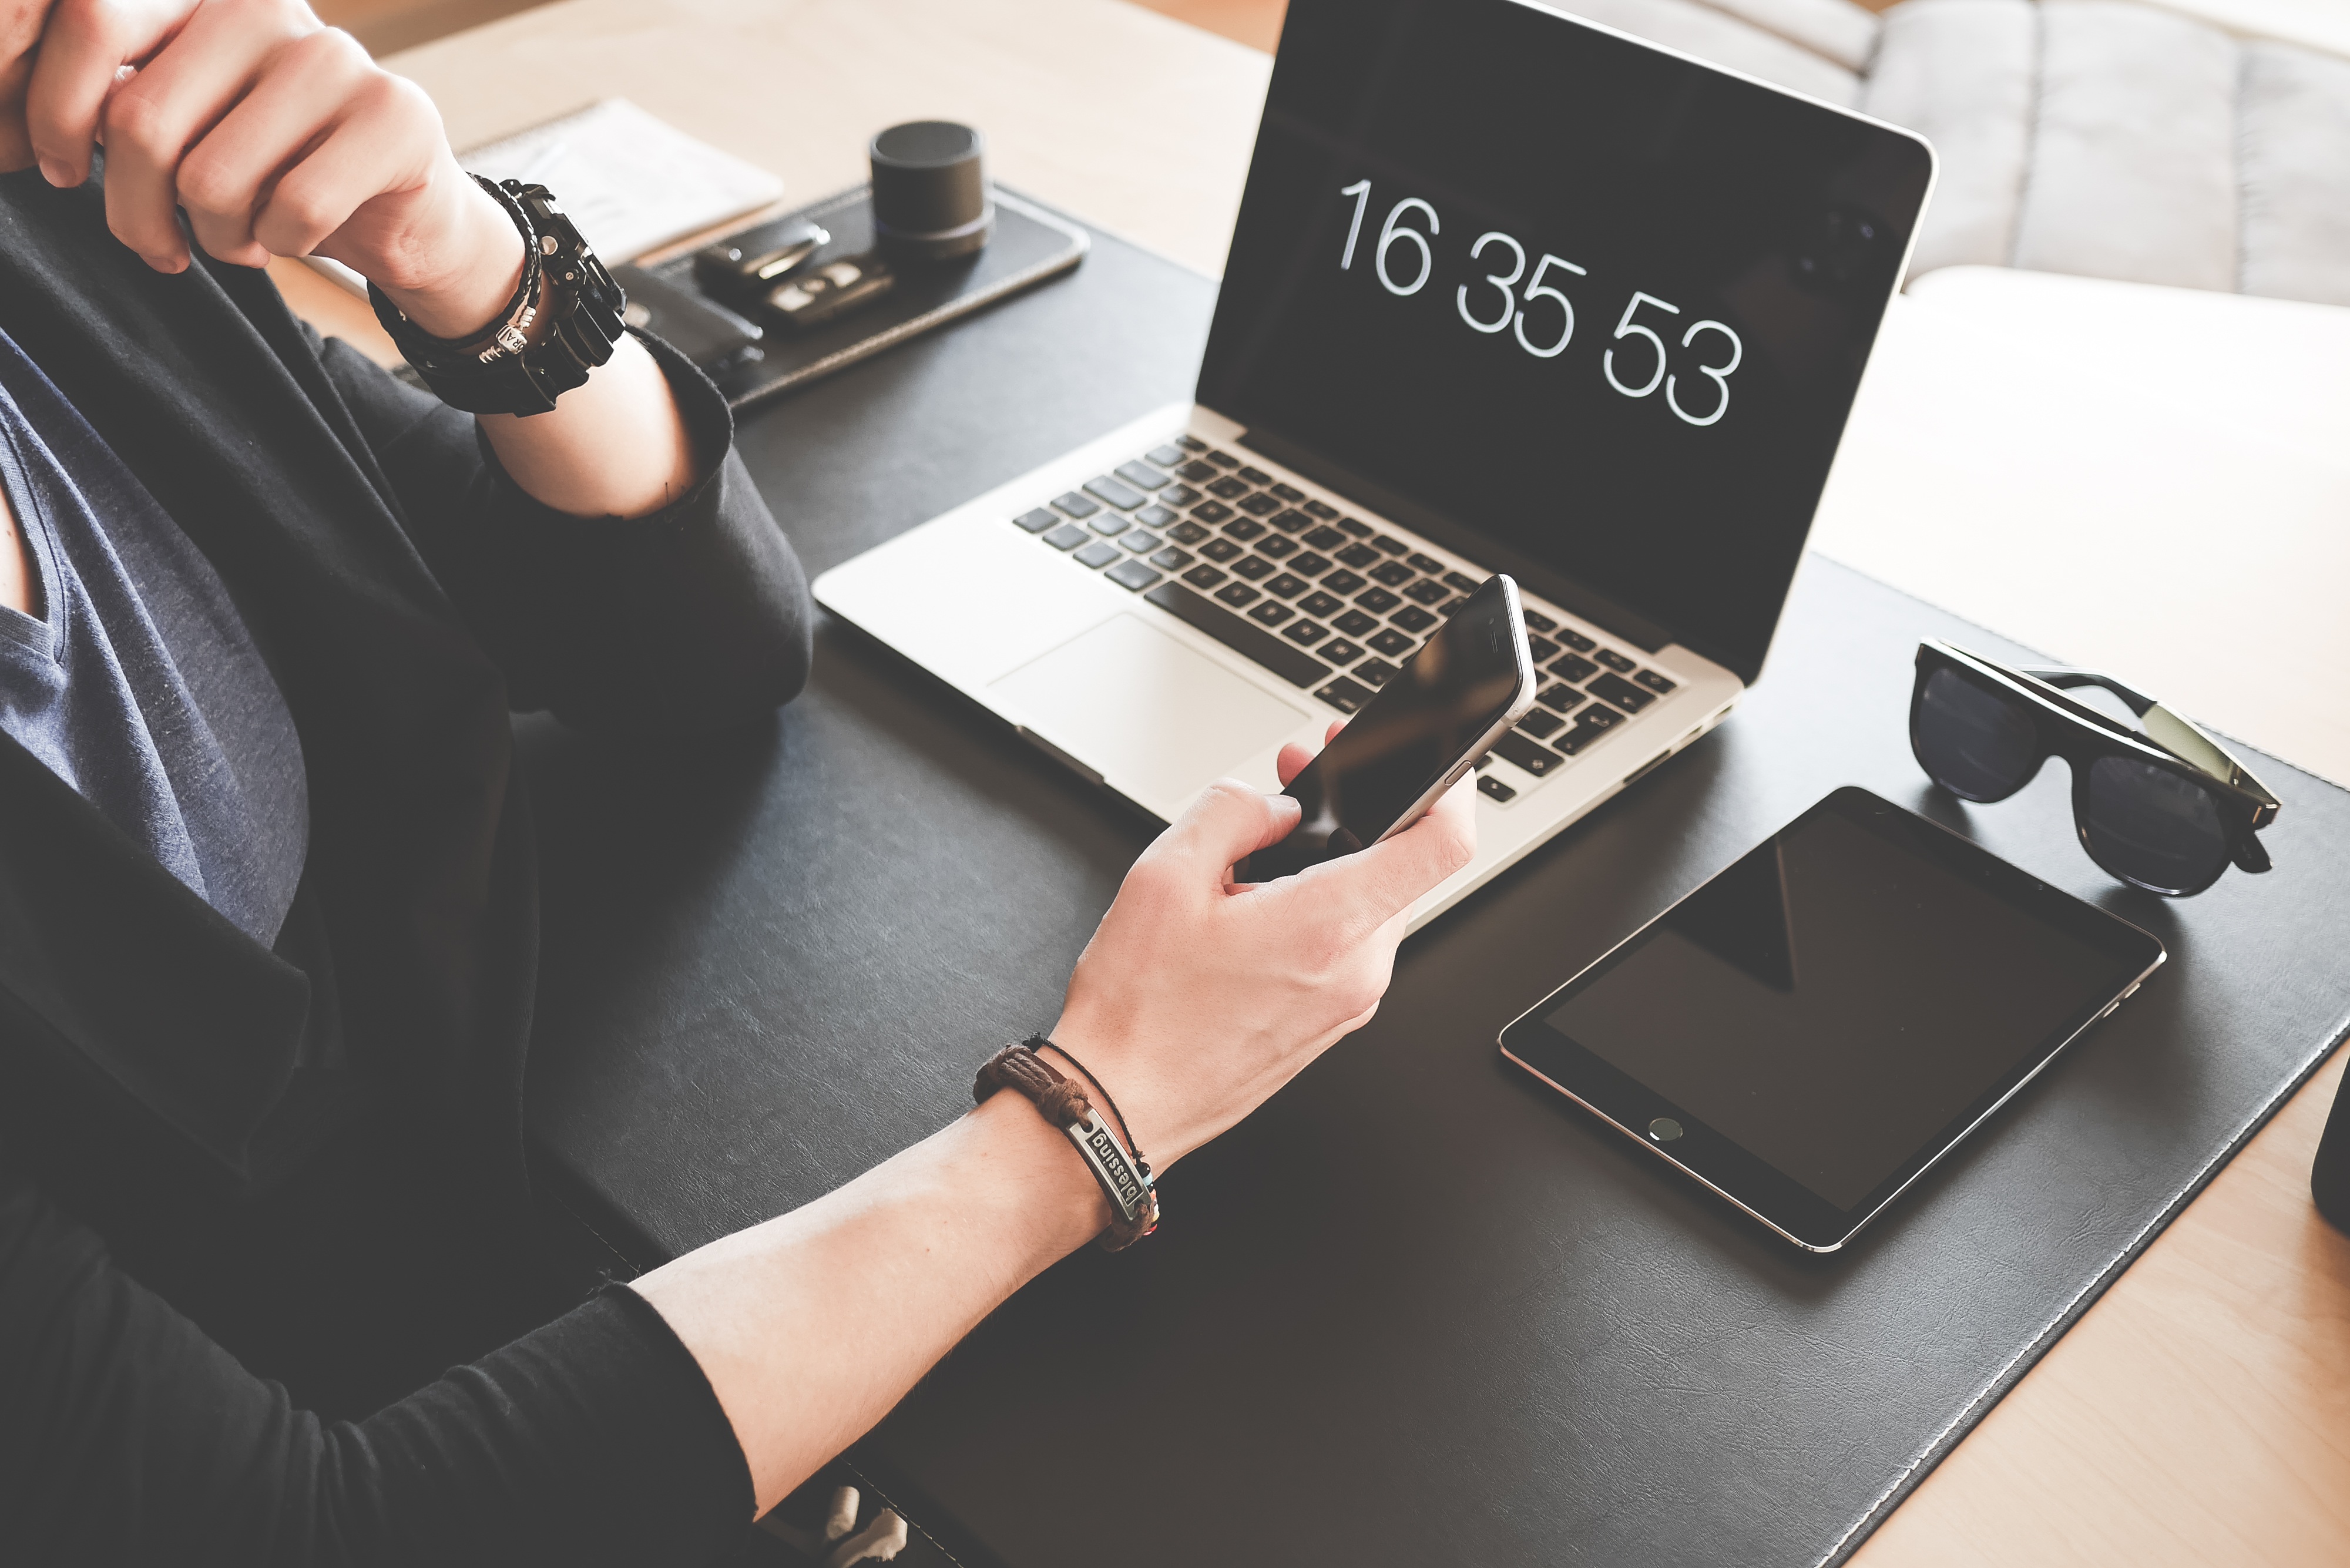
laptop, iphone, computer, macbook, mobile, writing, hand, screen, keyboard, technology, touch, tablet, black, arm, mobile phone, jacket, bracelet, brand, wrist watch, electronics, design, sunglasses, eye, cellphone, connection, touch screen